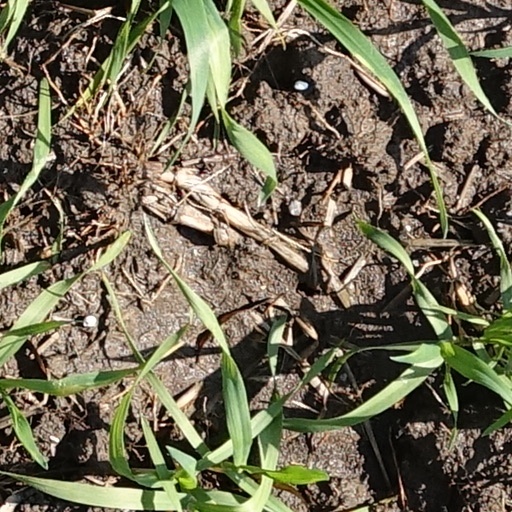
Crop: wheat